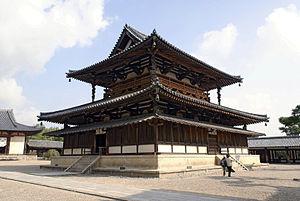
Cette liste présente les bâtiments japonais de la période Asuka désignés biens culturels importants. Cinq sites ayant survécu avec six bâtiments qui en étaient des composantes sont ainsi désignés, tous trésors nationaux. Tous se trouvent dans la ville d'Ikaruga dans la préfecture de Nara et font partie du patrimoine mondial de l'UNESCO, Monuments bouddhistes de la région de Hōryū-ji.